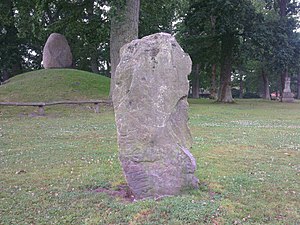
Flemløse-stenen 2
Flemløse-stenen 2 er en runesten, fundet i Flemløse på Sydfyn i ca. 1840. Runestenen lå ved opdagelsen foran porten til en gård i Voldtofte. Stenens oprindelige fundsted kendes ikke. Nu er stenen opstillet i slotsparken til Jægerspris ved Grevinde Danners gravhøj sammen med Flemløse-stenen 1 og Sønderby-stenen. Stenen hører til blandt de ældste runesten i Danmark.